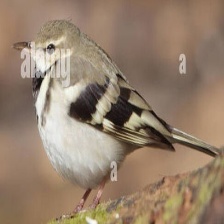
Species: FOREST WAGTAIL
Scientific name: DENDRONANTHUS INDICUS